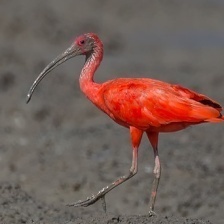
Species: SCARLET IBIS
Scientific name: EUDOCIMUS RUBER